Development geography

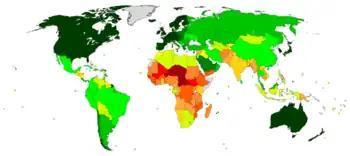
Countries by Human Development Index:

Development geography is a branch of geography which refers to the standard of living and its quality of life of its human inhabitants. In this context, development is a process of change that affects peoples' lives. It may involve an improvement in the quality of life as perceived by the people undergoing change. However, development is not always a positive process. Gunder Frank commented on the global economic forces that lead to the development of underdevelopment. This is covered in his dependency theory.